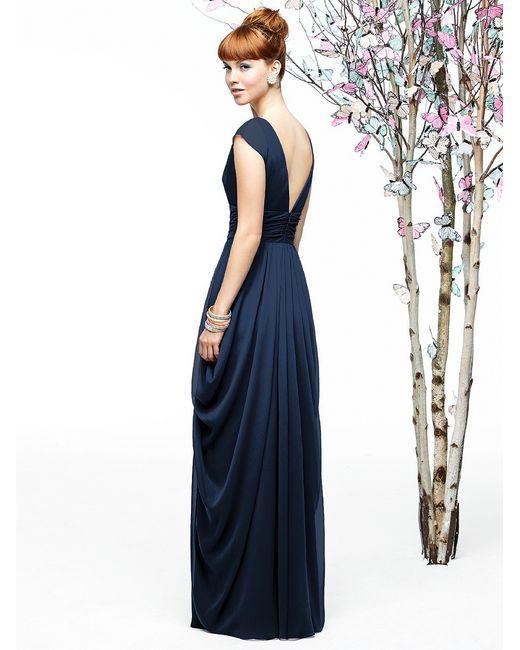
Marineblaues ärmelloses bodenlanges Kleid mit V-Ausschnitt